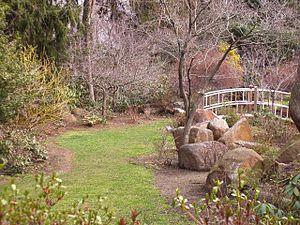
Hamilton Township est une municipalité américaine située dans le comté de Mercer au New Jersey.